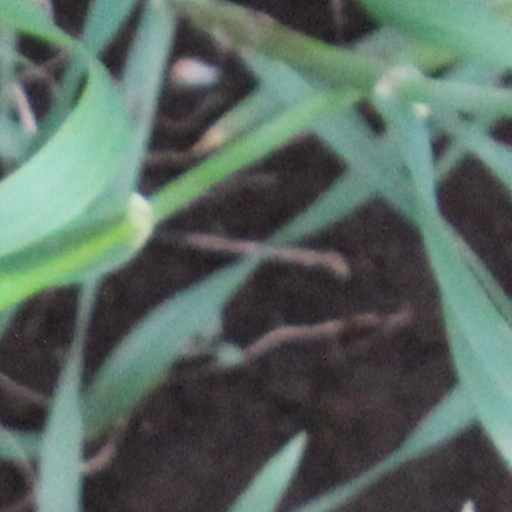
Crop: wheat